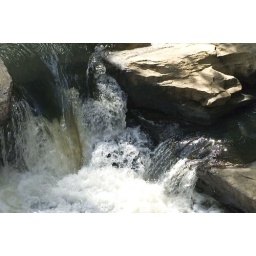
water over the rocks